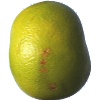
Label: Pomelo Sweetie 1